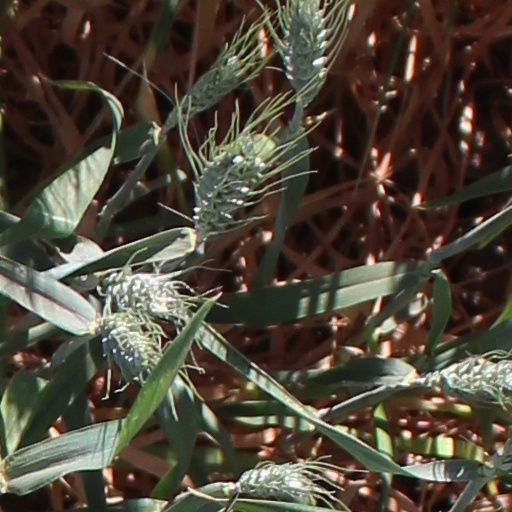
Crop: wheat